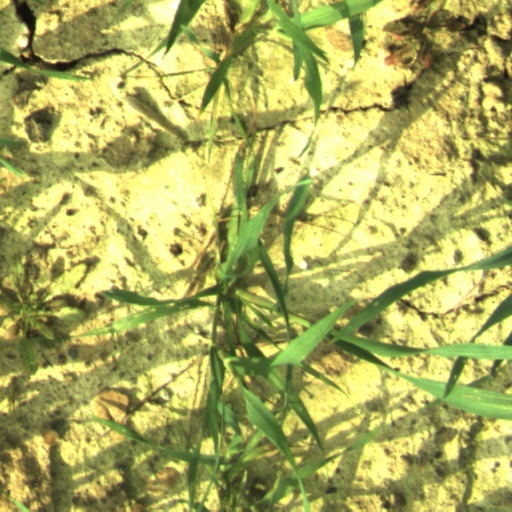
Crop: wheat